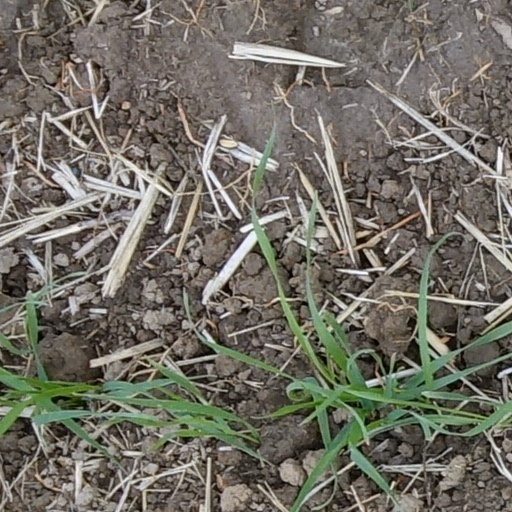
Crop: wheat